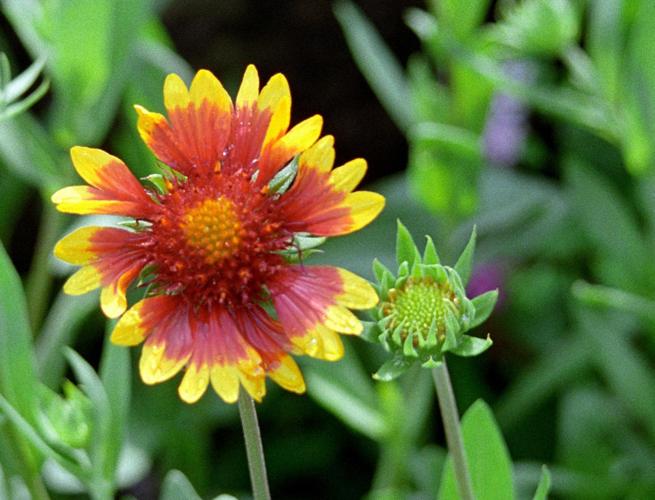
Label: blanket flower